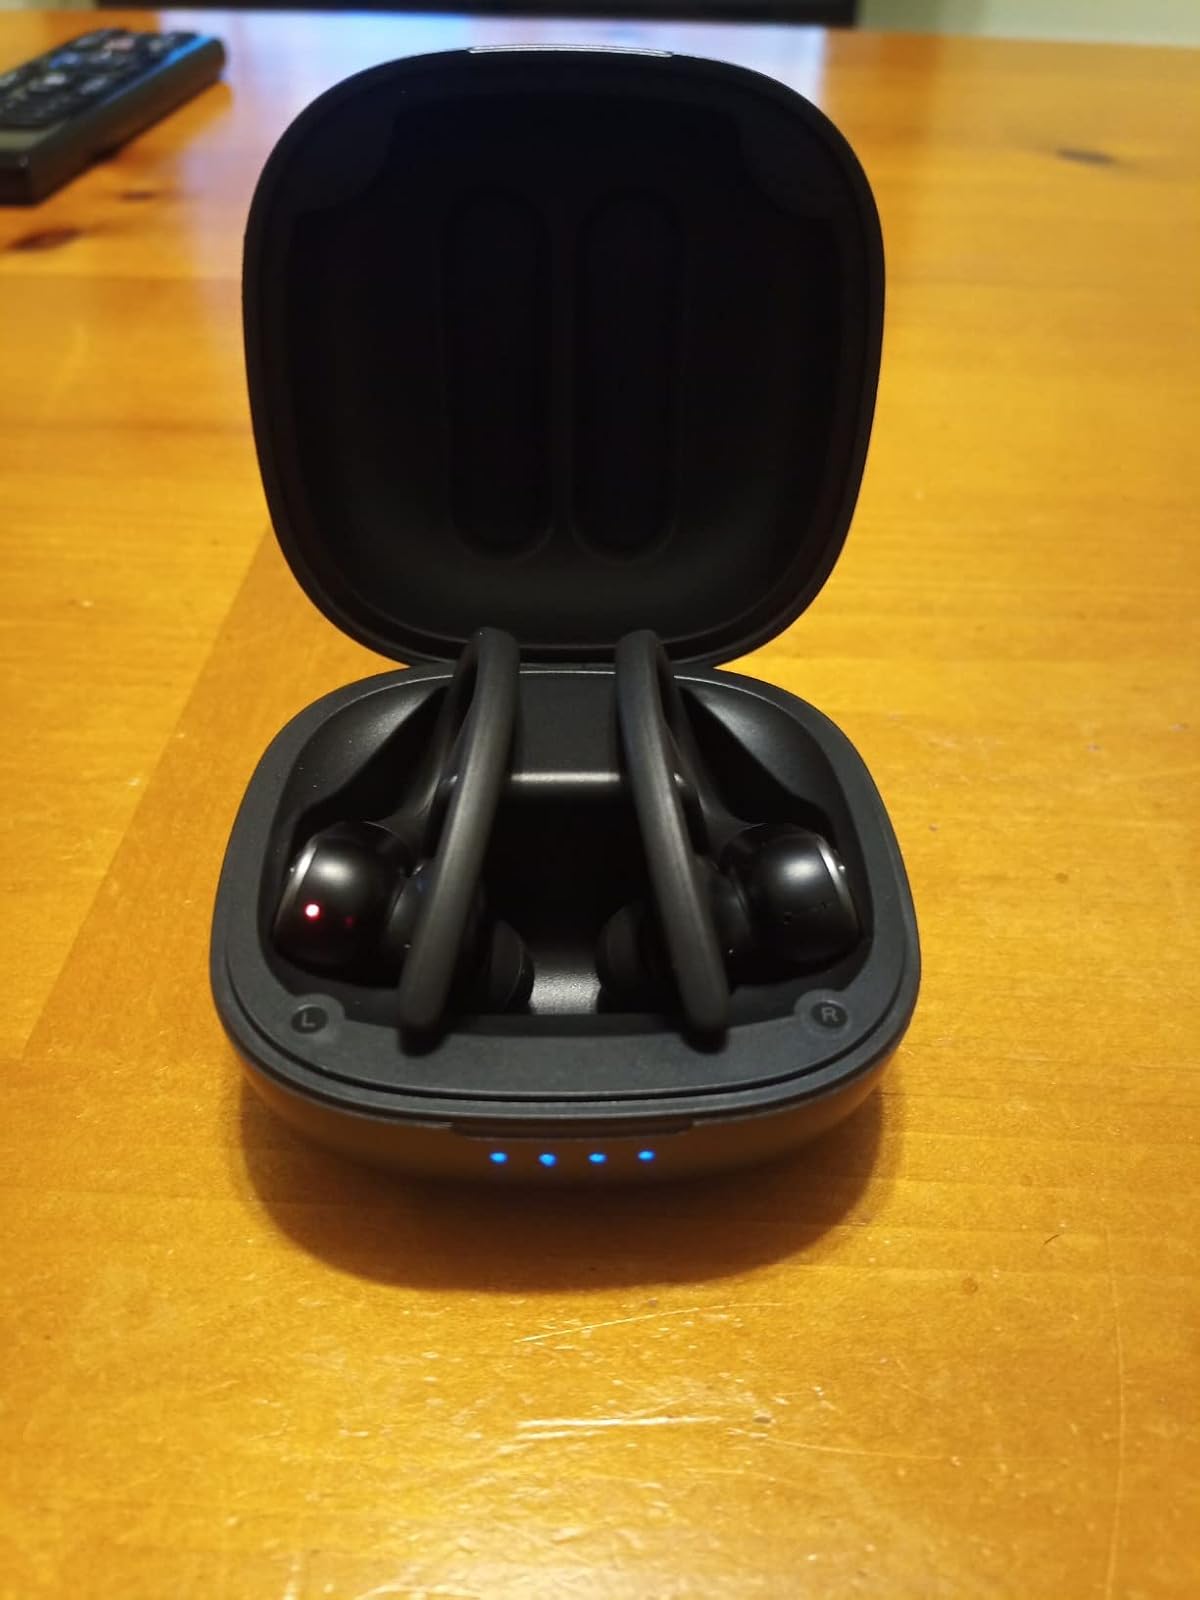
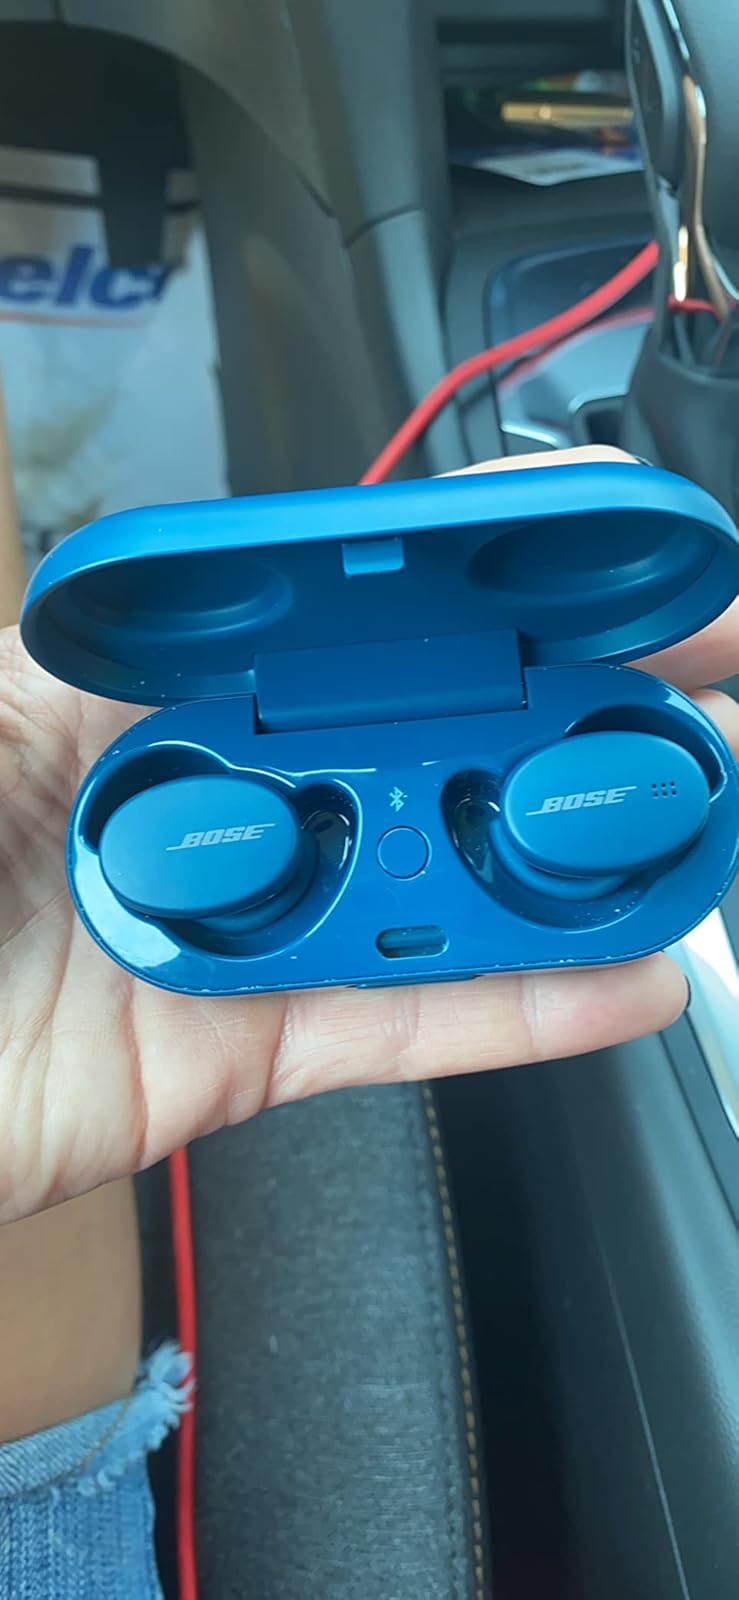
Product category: earbuds
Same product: no